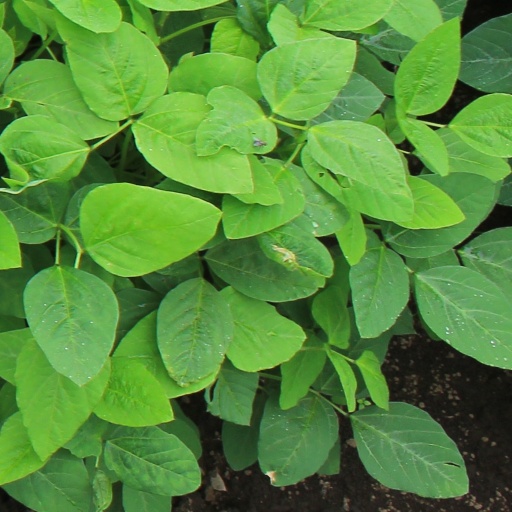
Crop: soybean